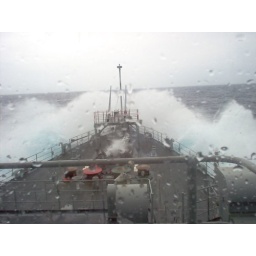
The wind would blow the ship around like it was small a boat